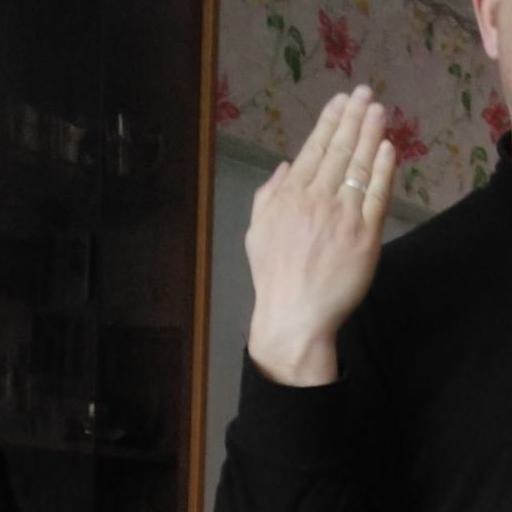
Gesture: stop_inverted